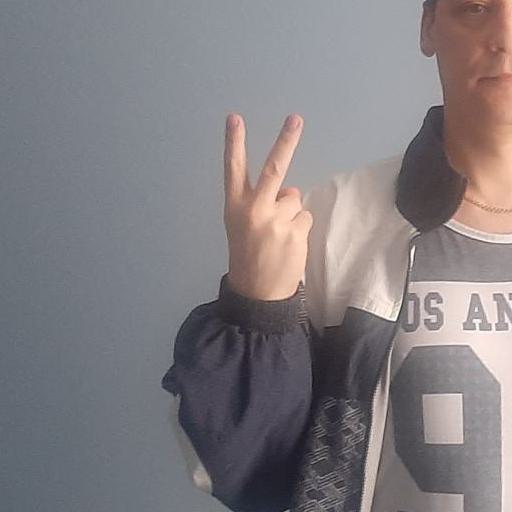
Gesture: peace_inverted